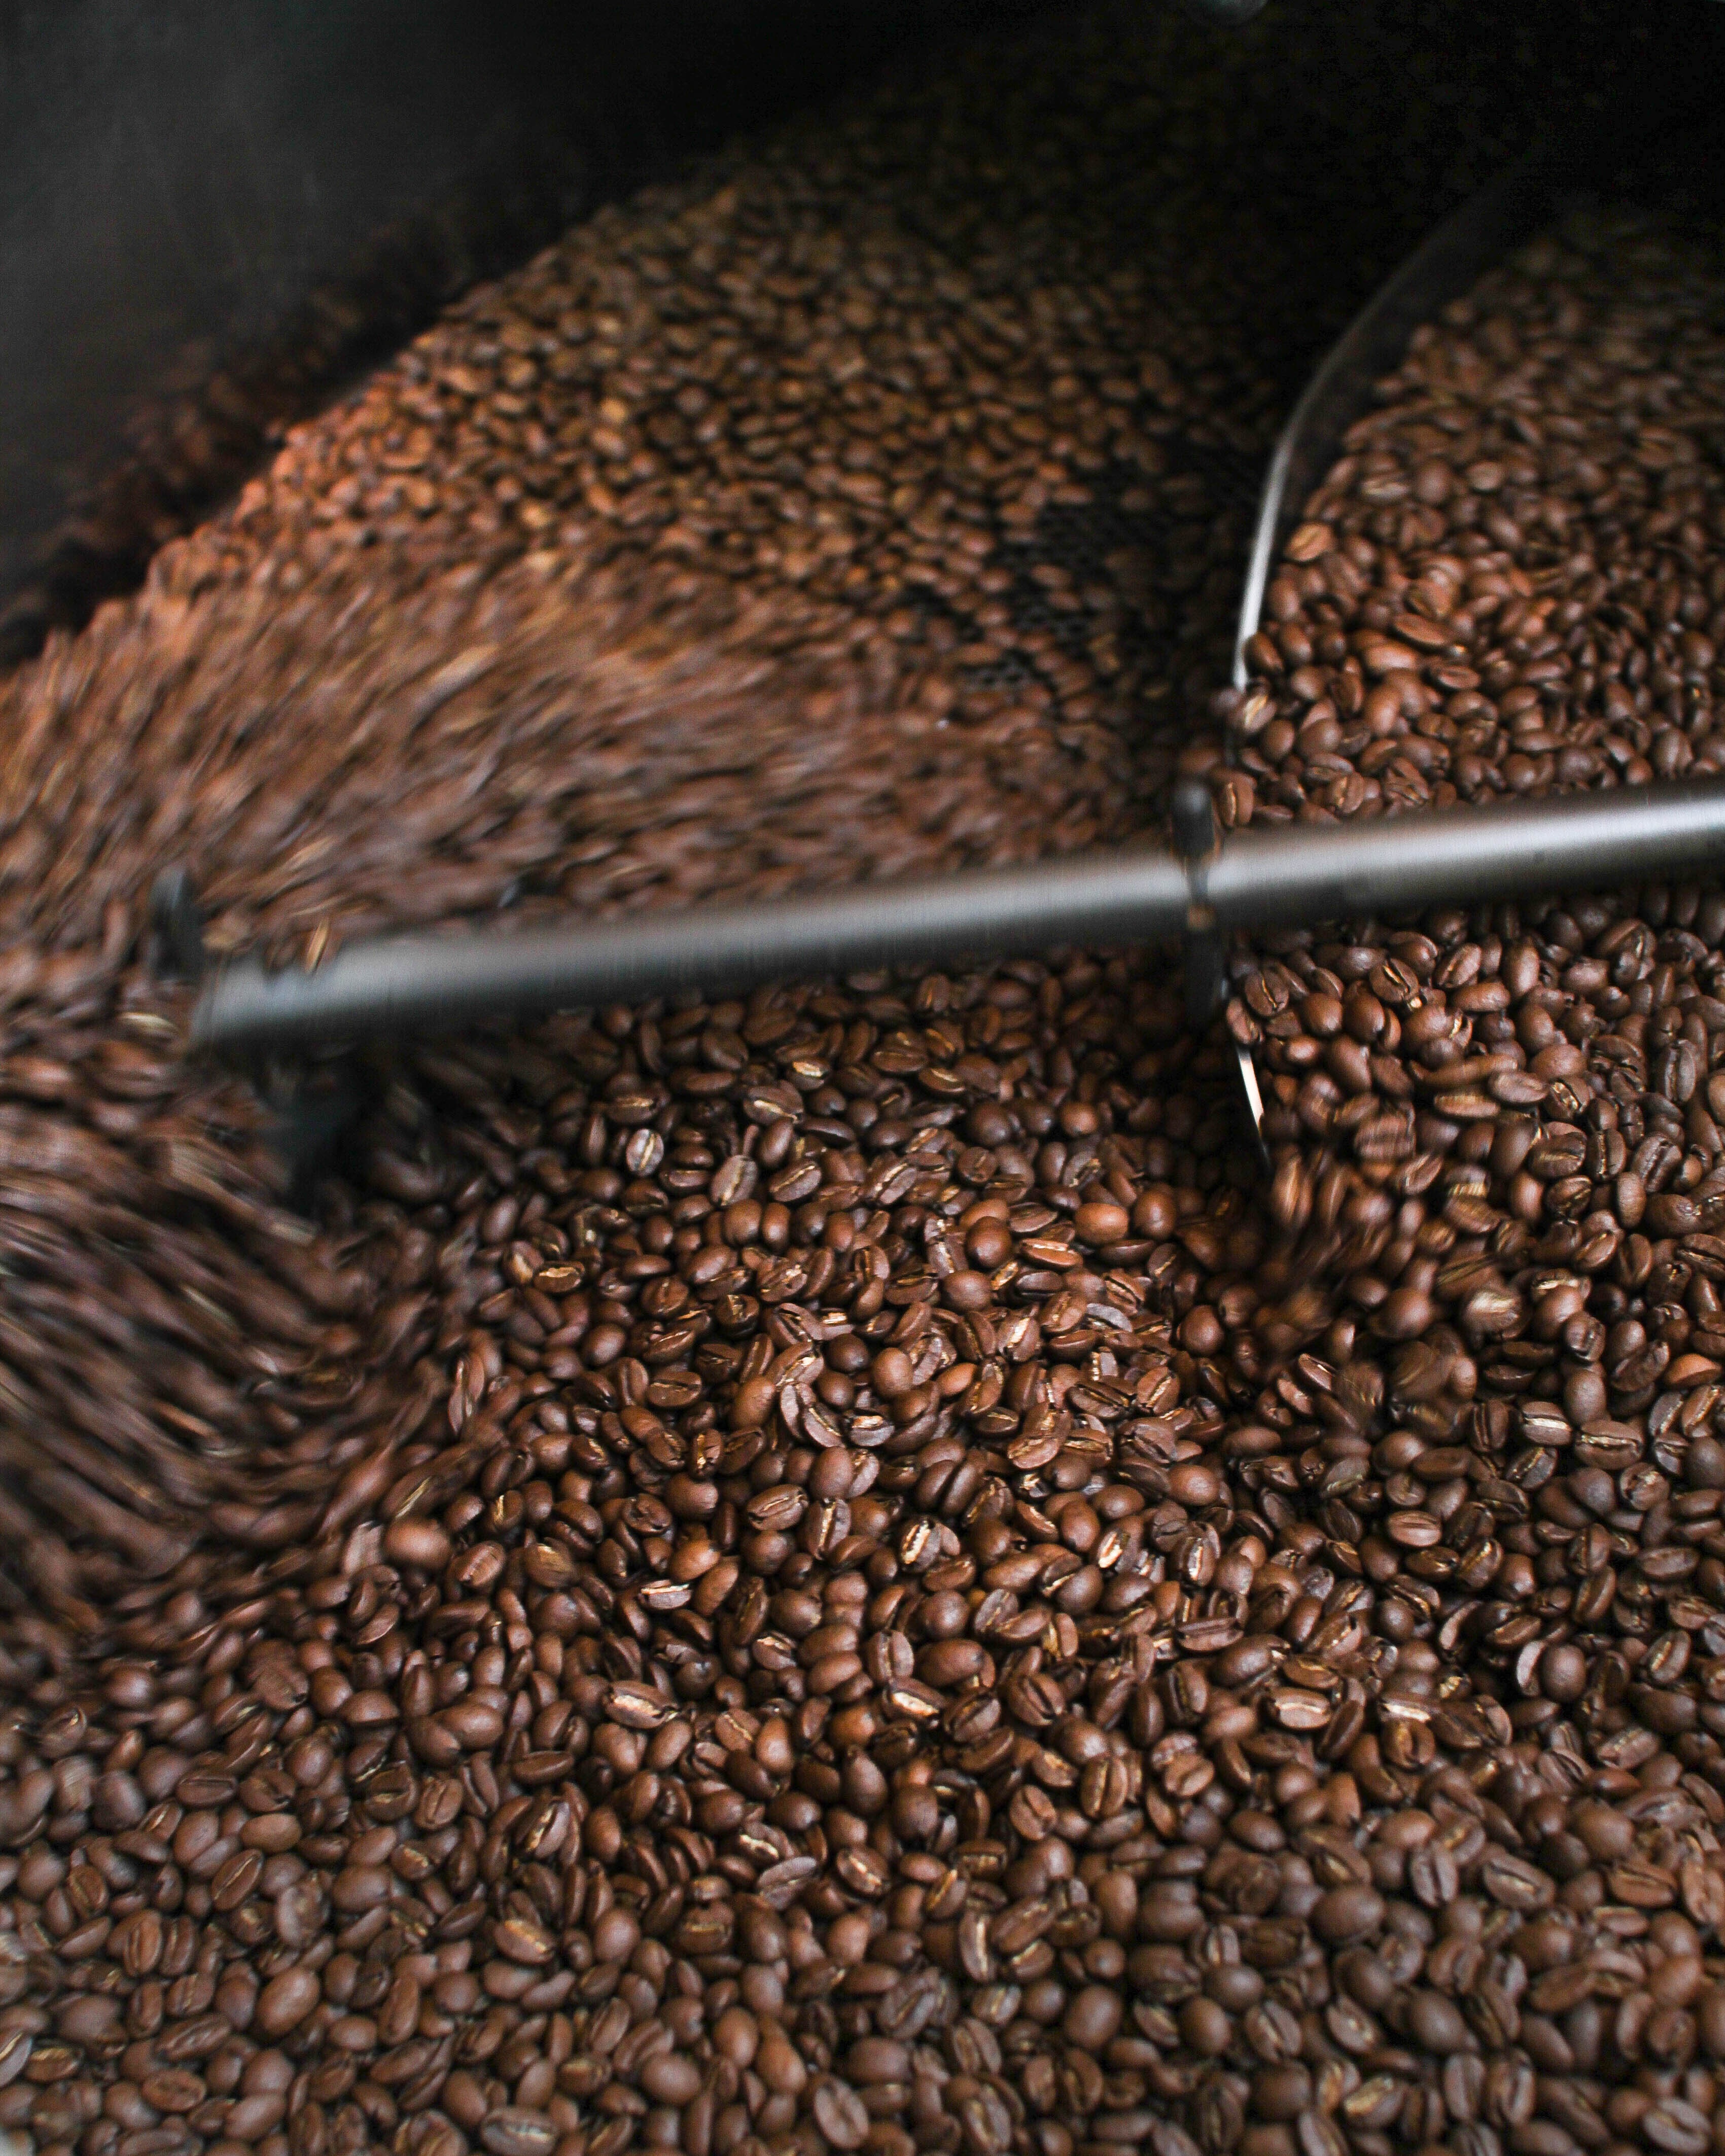
coffee, food, produce, crop, soil, agriculture, close up, caffeine, coffee beans, coffee roasting, sunflower seed, grass family, nuts seeds